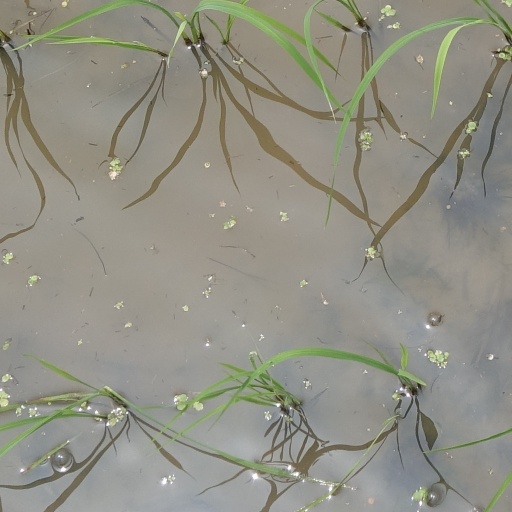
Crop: rice